Rolling-element bearing

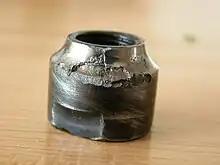
A prematurely failed rear bearing cone from a mountain bicycle, caused by a combination of pitting due to wet conditions, improper lubrication, improper pre-load adjustment, and fatigue from frequent shock loading.

Rolling-element bearings often work well in non-ideal conditions, but sometimes minor problems cause bearings to fail quickly and mysteriously. For example, with a stationary (non-rotating) load, small vibrations can gradually press out the lubricant between the races and rollers or balls (false brinelling). Without lubricant the bearing fails, even though it is not rotating and thus is apparently not being used. For these sorts of reasons, much of bearing design is about failure analysis. Vibration based analysis can be used for fault identification of bearings.